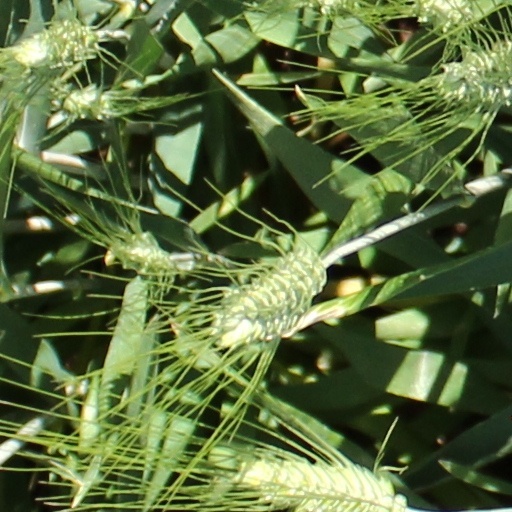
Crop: wheat